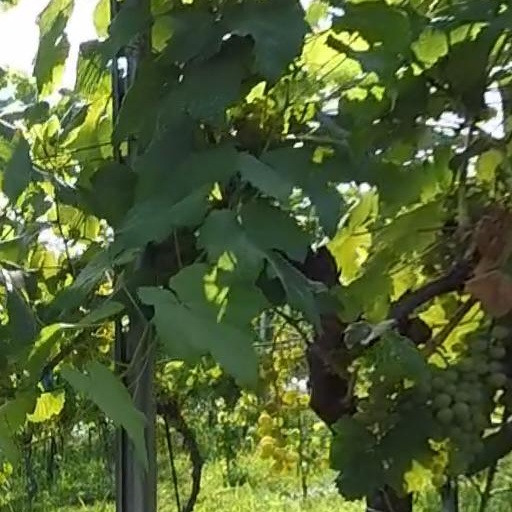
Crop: grape